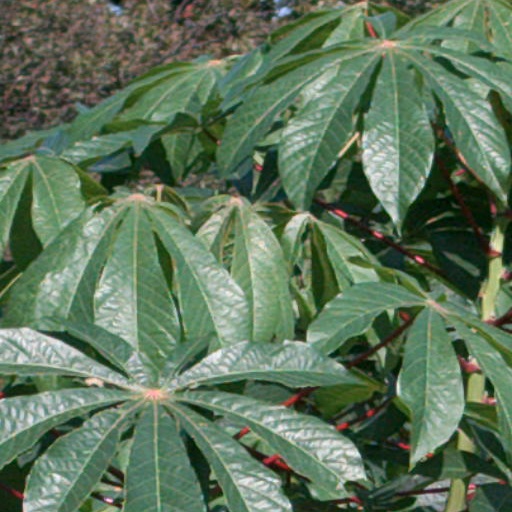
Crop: cassava